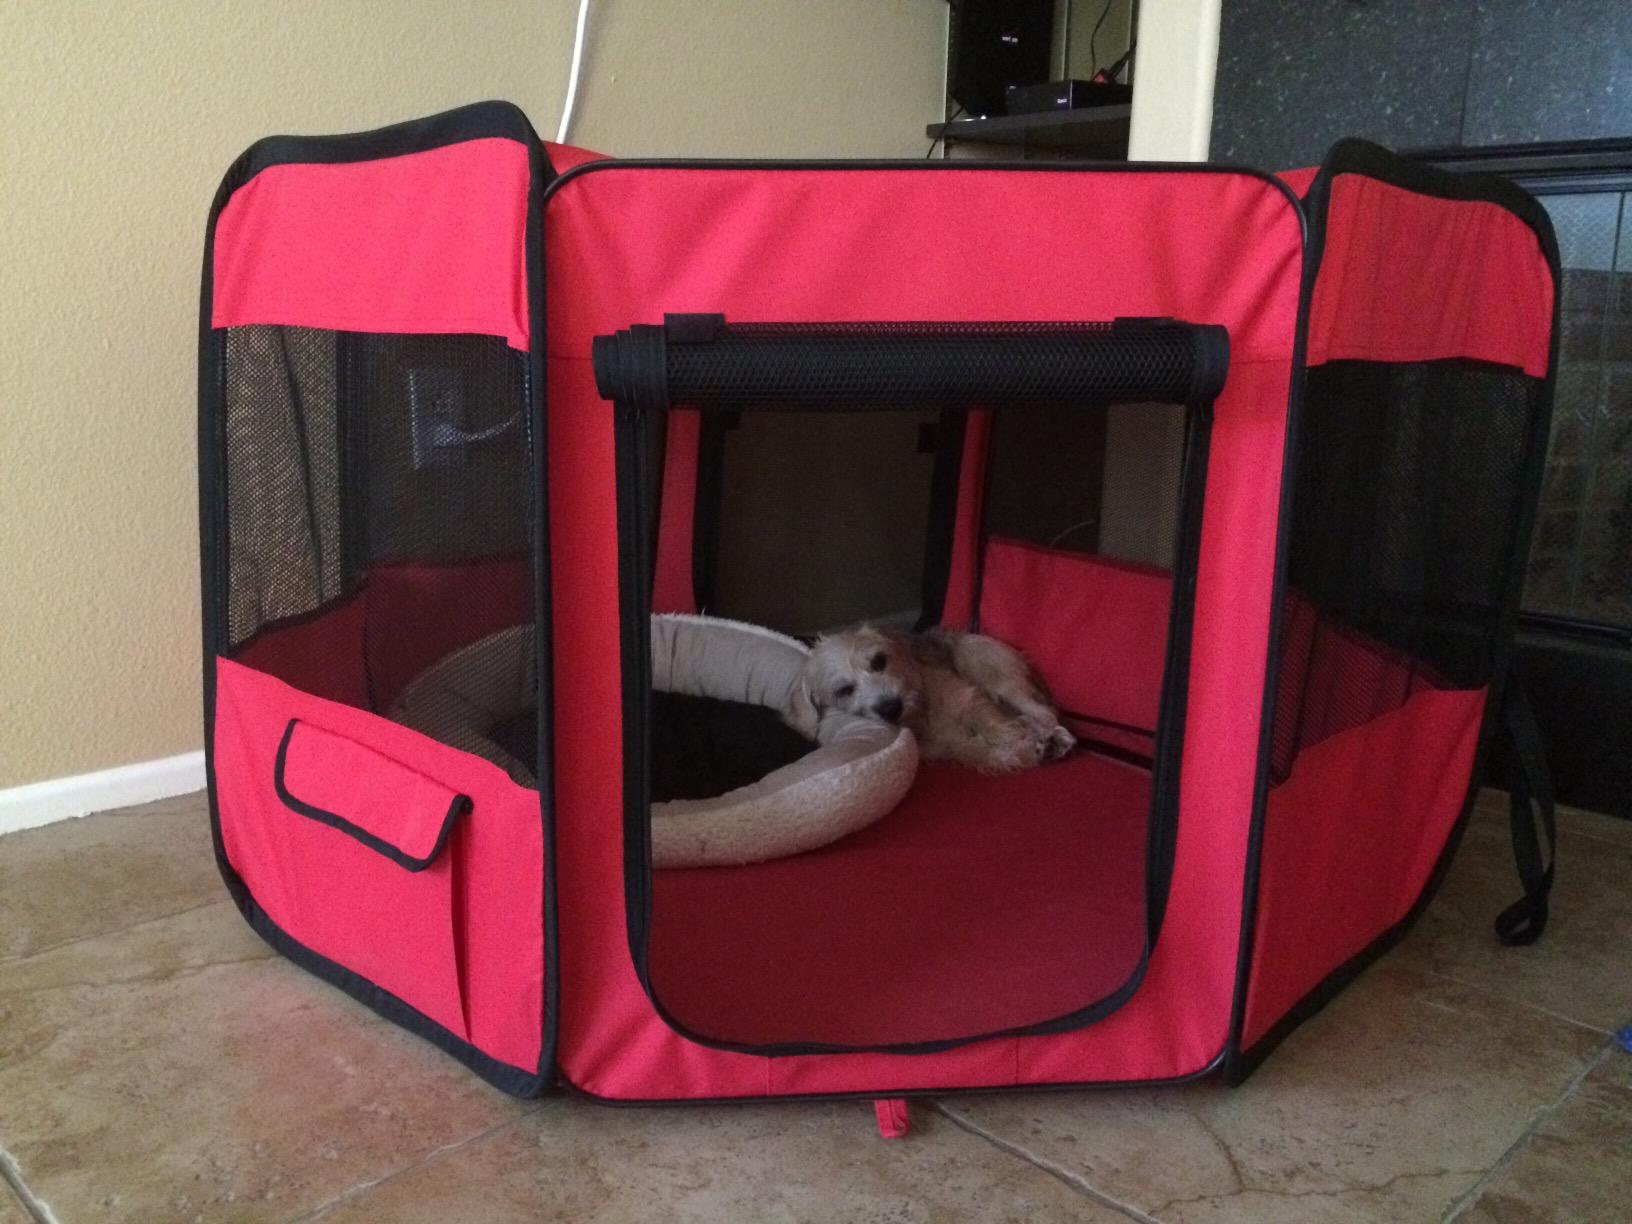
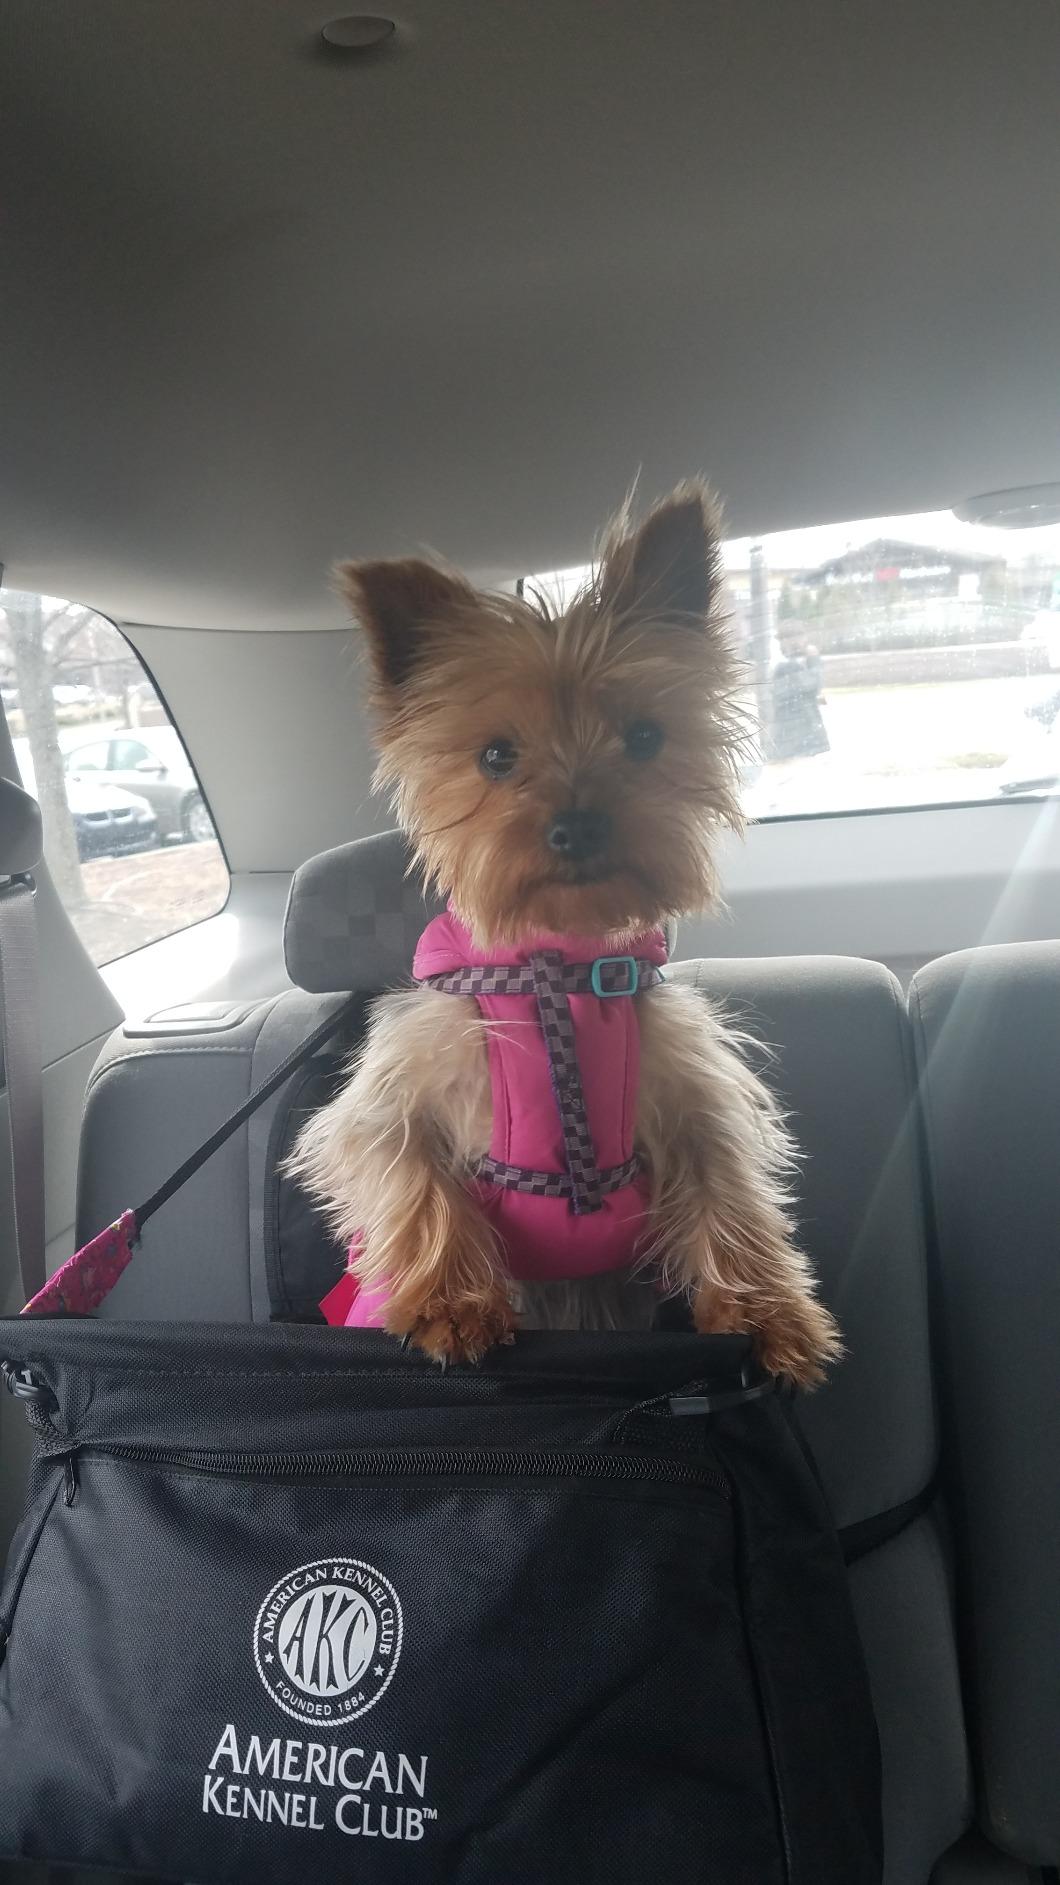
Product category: items_kennel
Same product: no